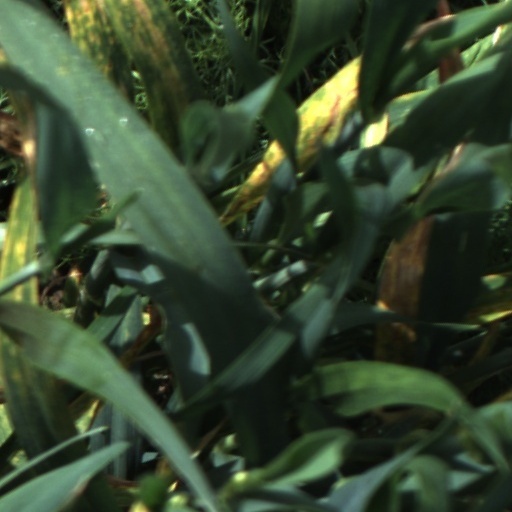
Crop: wheat